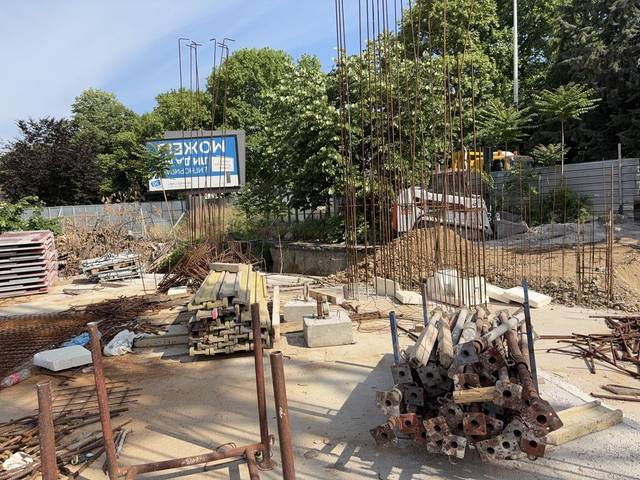
Region: Serbia
Coordinates: 41.994, 21.437